Convoy Busters

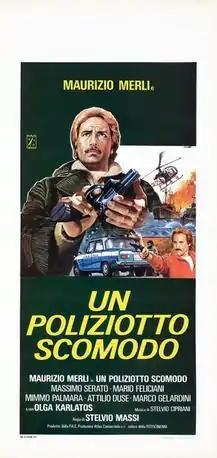

Convoy Busters is a 1978 "poliziotteschi" film directed by Stelvio Massi and starring Maurizio Merli.